Tom Shakespeare

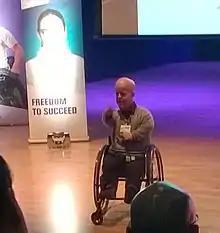
Shakespeare giving a speech at De Montfort University in 2017

Shakespeare is (as of 2021) Professor of Disability Research in the medical faculty at the London School of Hygiene and Tropical Medicine, and was previously Professor of Disability Research in the medical faculty at the University of East Anglia (UEA). At UEA, he conducted research, including one regarding group singing and its beneficial effects against depression and anxiety; the findings were published in the academic journal "Medical Humanities".